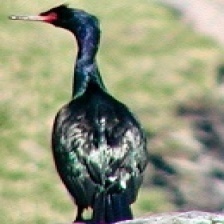
Species: RED FACED CORMORANT
Scientific name: PHALACROCORAX URILE